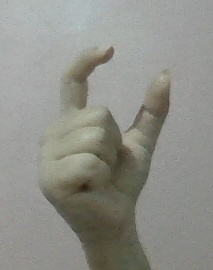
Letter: nun